Chicago Hearing

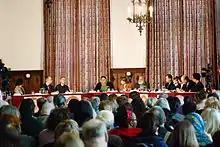
The Chicago Hearing panel

The testimonies of the witnesses and the subsequent questions fell into three categories: Property Rights; Freedom of Movement, Association and Speech; and Military Aid and Armaments.